Charles Burguet

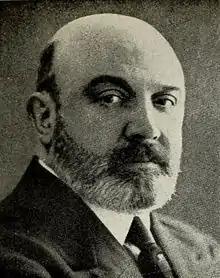

Charles Burguet (26 May 1878 – 9 June 1946) was a French director best known for his silent films of the late 1910s and early 1920s.